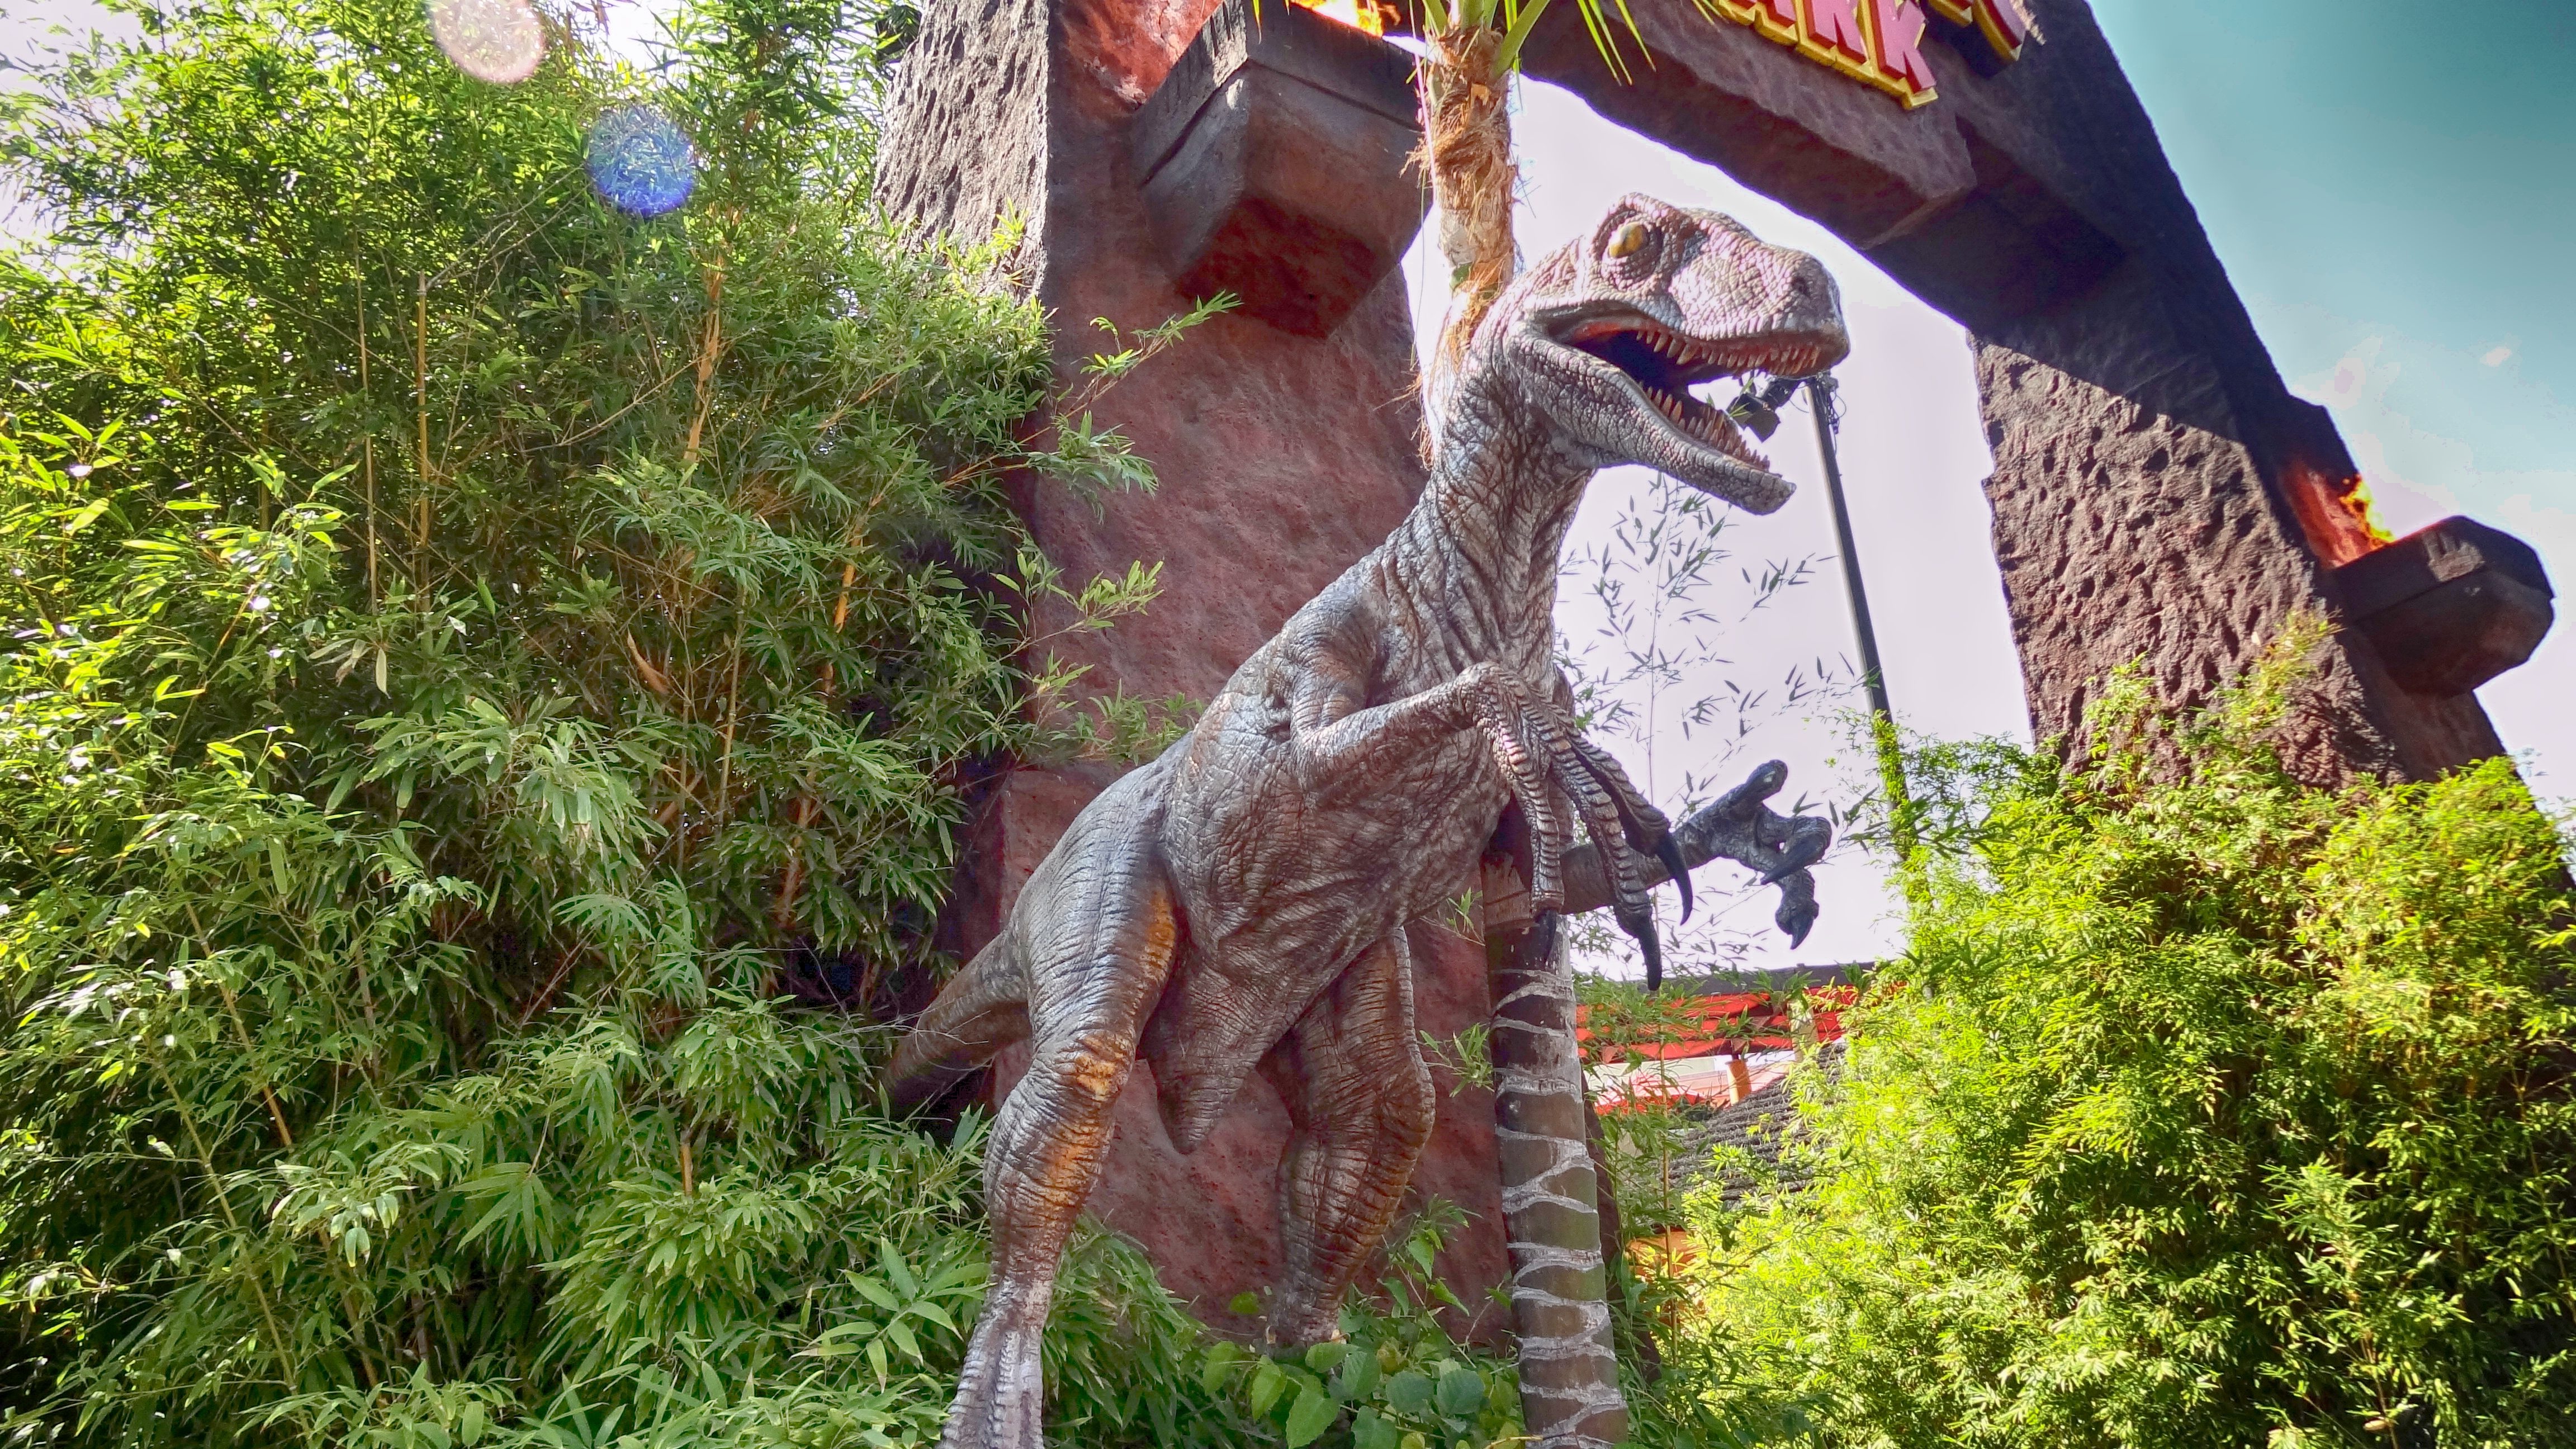
adventure, jungle, park, reptile, giraffe, sculpture, art, prehistoric, giraffidae, t rex, jurassic world